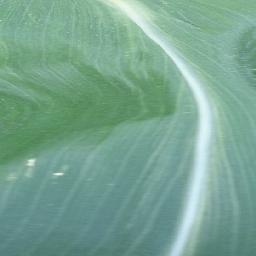
Label: Corn_(Maize)___Healthy